S&P Global Ratings

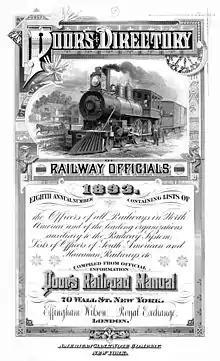
"Poor's Directory of Railroad Officials", 1893 (frontispiece)

The company traces its history back to 1860, with the publication by Henry Varnum Poor of "History of Railroads and Canals in the United States". This book compiled comprehensive information about the financial and operational state of U.S. railroad companies. In 1868, Henry Varnum Poor established H.V. and H.W. Poor Co. with his son, Henry William Poor, and published two annually updated hardback guidebooks, "Poor's Manual of the Railroads of the United States" and "Poor's Directory of Railway Officials".